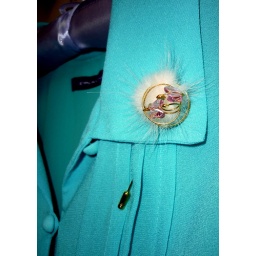
White fur pink butterflies brooch-pin by Hwang Enterprise